George Mitterwald

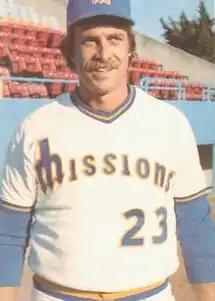
Mitterwald in 1978

George Eugene Mitterwald (born June 7, 1945) is an American former professional baseball player, coach and manager. He played in 887 Major League Baseball games for the Minnesota Twins and Chicago Cubs, primarily as a catcher, over 11 seasons (1966; 1968–77). Mitterwald, nicknamed "the Baron", threw and batted right-handed. He stood tall and weighed .